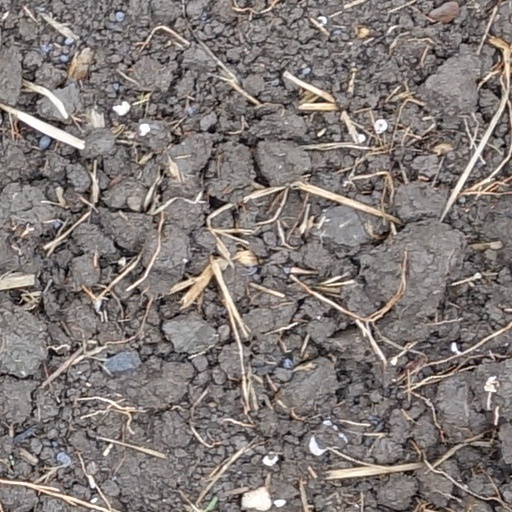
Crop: wheat